Chittagong Abahani Limited

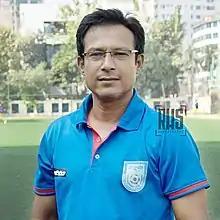
Zulfiker Mahmud Mintu was assistant coach & head coach of the club for more than 3 years.

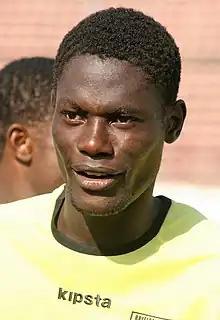
Peter Ebimobowei is the only player in the club's history to score 20 or more Premier League goals in a single season

The table is a record of goals scored since 2017–18 season and accurate as of the end of the 2022–23 season. Goals scored in major competitions (Premier League, Federation Cup & Independence Cup) are counted in the list below.